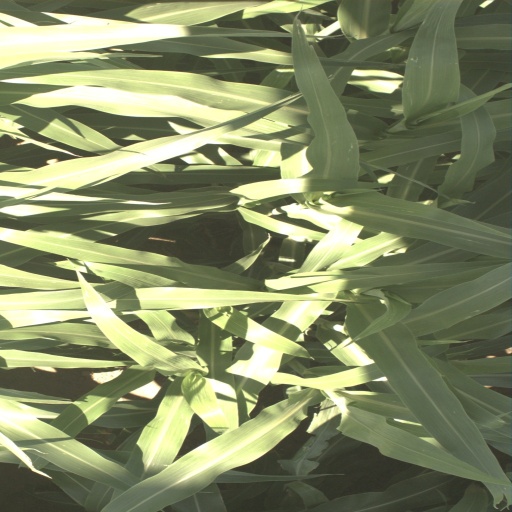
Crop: sorghum